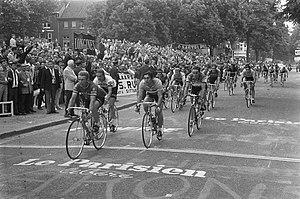
Arrivée de la 2e étape du Tour de France 1969.
Le 56ᵉ Tour de France a eu lieu du 28 juin au 20 juillet 1969. Il comprend 22 étapes pour une longueur totale de 4 117 km.